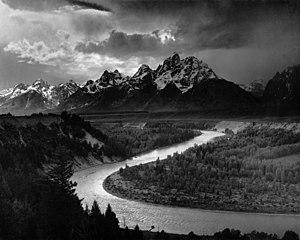
Ansel Adams. Les Grands Tetons et la rivière Snake (1942). Parc National des Grands Tetons, Wyoming. Archives Nationales des USA, Archives du service des parcs nationaux.
Ansel Easton Adams est un photographe et écologiste américain, connu pour ses photographies en noir et blanc de l'Ouest américain, notamment dans la Sierra Nevada, et plus particulièrement du parc national de Yosemite. Une de ses plus célèbres photographies s'intitule Moonrise, Hernandez, Nouveau-Mexique.
La photographie est l'ensemble des techniques, des procédés et des matériels qui permettent d'enregistrer ce que l'on a imaginé visuellement et/ou à la suite d'un stimulus visuel.
La photographie de paysage est un genre de photographie dont l'objet est la prise de vue de paysage.